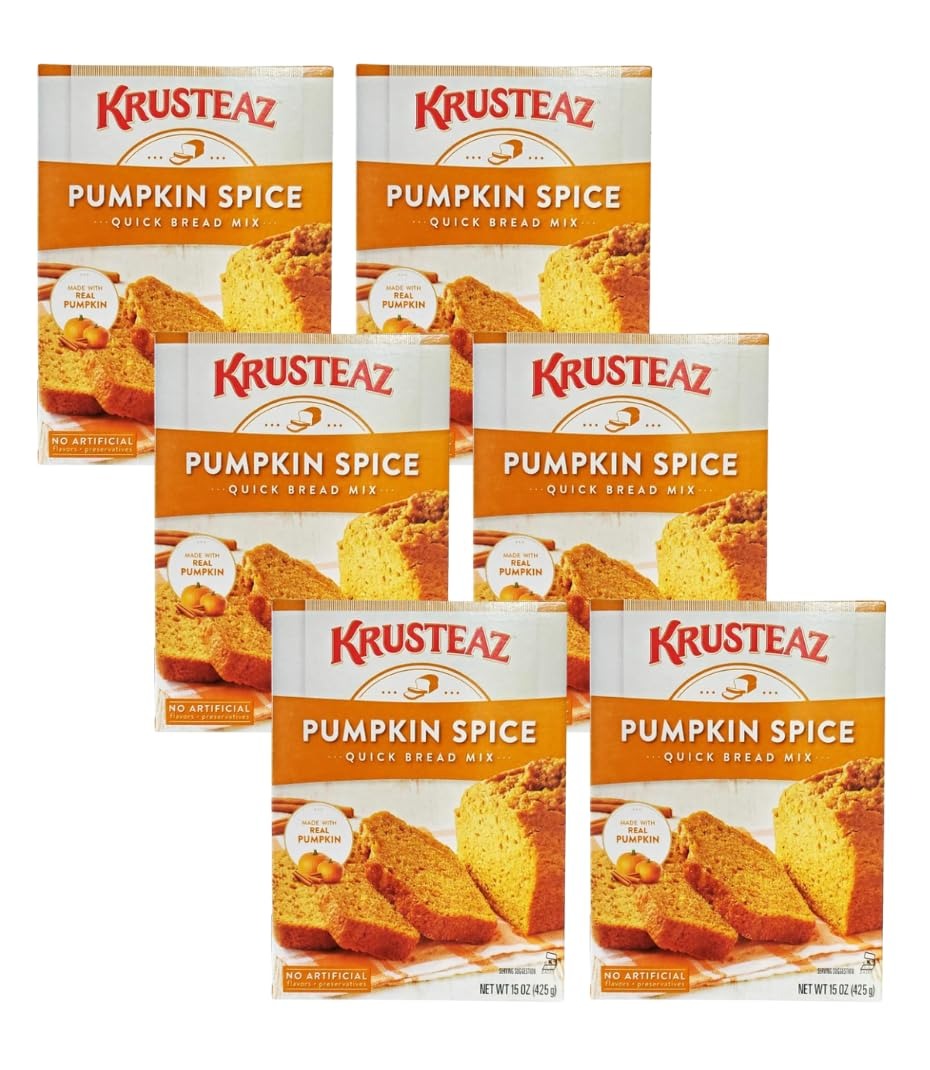
Item Name: Krusteaz Baking Mix, Pumpkin Spice Quick Bread Mix, Made with Real Pumpkin & No Artificial Flavors, 15 Ounce Box (Pack of 6)
Bullet Point 1: SWEET AND SATISFYING: Fall in love with fall flavors. The perfect blend of pumpkin and spices in Krusteaz Pumpkin Spice Quick Bread Mix creates a mouthwatering taste that complements everything from a warm cup of coffee to a Thanksgiving feast.
Bullet Point 2: EASY TO MAKE: Stir water, oil, eggs, and your quick bread mix together and spoon into a lightly greased pan. Bake until golden brown, let cool for 5 minutes, and gently remove from your pan to enjoy.
Bullet Point 3: MAKE IT YOUR OWN: Sweeten your bread even more with quick additions like butterscotch chips or raisins. Or take our Krusteaz Pumpkin Spice Quick Bread Mix in completely new directions by making pumpkin spice French toast or vanilla-glazed pumpkin cake.
Bullet Point 4: INGREDIENTS WE’RE PROUD OF: This delicious mix is made with real pumpkin and contains no artificial flavors.
Bullet Point 5: WHAT’S INCLUDED: Each order includes two 15-ounce boxes with a shelf life from production of 548 days. This mix is great for always keeping Krusteaz on hand when you crave it!
Product Description: Trying to plan a picture perfect Sunday in autumn? Imagine the family hanging by the fireplace with cozy sweaters, warm cocoa and Krusteaz Pumpkin Spice Quick Bread. The delicious flavors of this sweet, moist pumpkin bread makes this the ultimate fall treat. Plus, it’s simple to make. Just add water, oil and eggs to your mix. Bake in a greased pan until your loaf is golden brown. Let cool for 5 minutes, then enjoy. Krusteaz Pumpkin Spice Quick Bread Mix comes in a 15-ounce box—and contains no artificial flavors.
Value: 90.0
Unit: Ounce

Price: 14.39